Fillan Church

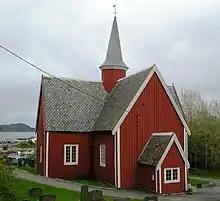
View of the church

Fillan Church is a parish church of the Church of Norway in Hitra Municipality in Trøndelag county, Norway. It is located in the village of Fillan on the east coast of the island of Hitra. It is one of the churches for the "Hitra og Fillan" parish which is part of the Orkdal prosti (deanery) in the Diocese of Nidaros. The red, wooden church was built in a cruciform design in 1789 using plans drawn up by the architect Fredrich Bertelsen Ødegaard. The church seats about 400 people.